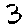
Label: 3